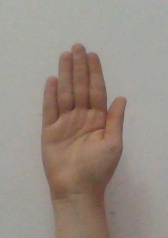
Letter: seen